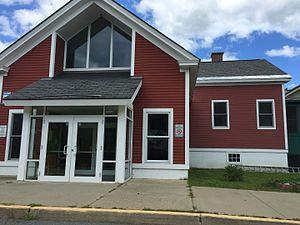
Reading est une ville du comté de Windsor au Vermont aux États-Unis. En 2010 la population était de 667 habitants.